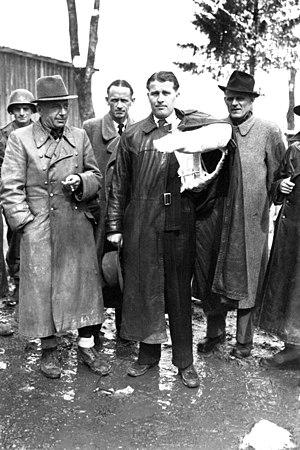
Le département 7, opérations scientifiques, du NKGB, né dans le tumulte de la grande guerre patriotique, avait été créé par Staline en personne afin d’intégrer la technologie ennemie capturée par l’Armée rouge. Tandis que les forces soviétiques avançaient en territoire allemand et capturaient divers laboratoires et usines, des membres des toutes nouvelles Opérations scientifiques se trouvaient déjà sur place afin de veiller à la préservation des travaux secrets et leur transfert vers un immense complexe proche d’Odessa au bord de la mer Noire.
Walter Dornberger est un ingénieur allemand, Generalmajor dans la Wehrmacht, né le 6 septembre 1895 à Giessen et mort le 27 juin 1980 à Obersasbach.
La Joint Intelligence Objectives Agency était un organe du département de la Guerre américain, créé en 1946 pour récupérer des scientifiques allemands afin qu'ils travaillent pour le compte des États-Unis dans leur lutte contre l'Union soviétique, programme connu sous le nom d'opération Paperclip, il est dissout en 1962.